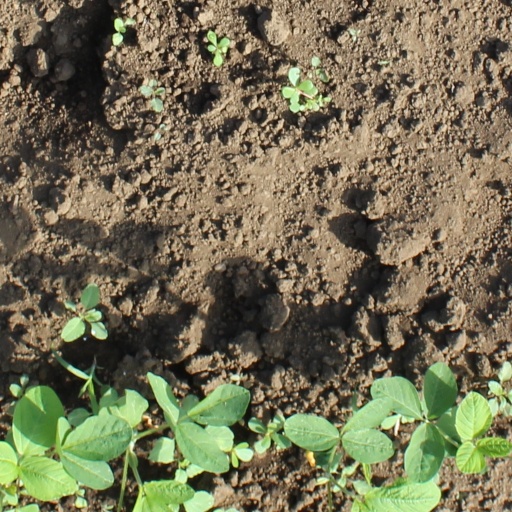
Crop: soybean